Yaroslav Brisiuck

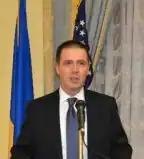
Brisiuck in 2015

Yaroslav Brisiuck (born May 14, 1975) is a Ukrainian diplomat. Ambassador of Ukraine to the United States (2015).